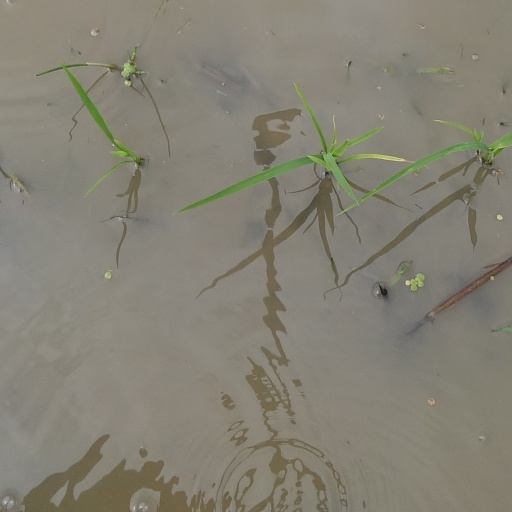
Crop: rice